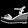
Label: Sandal